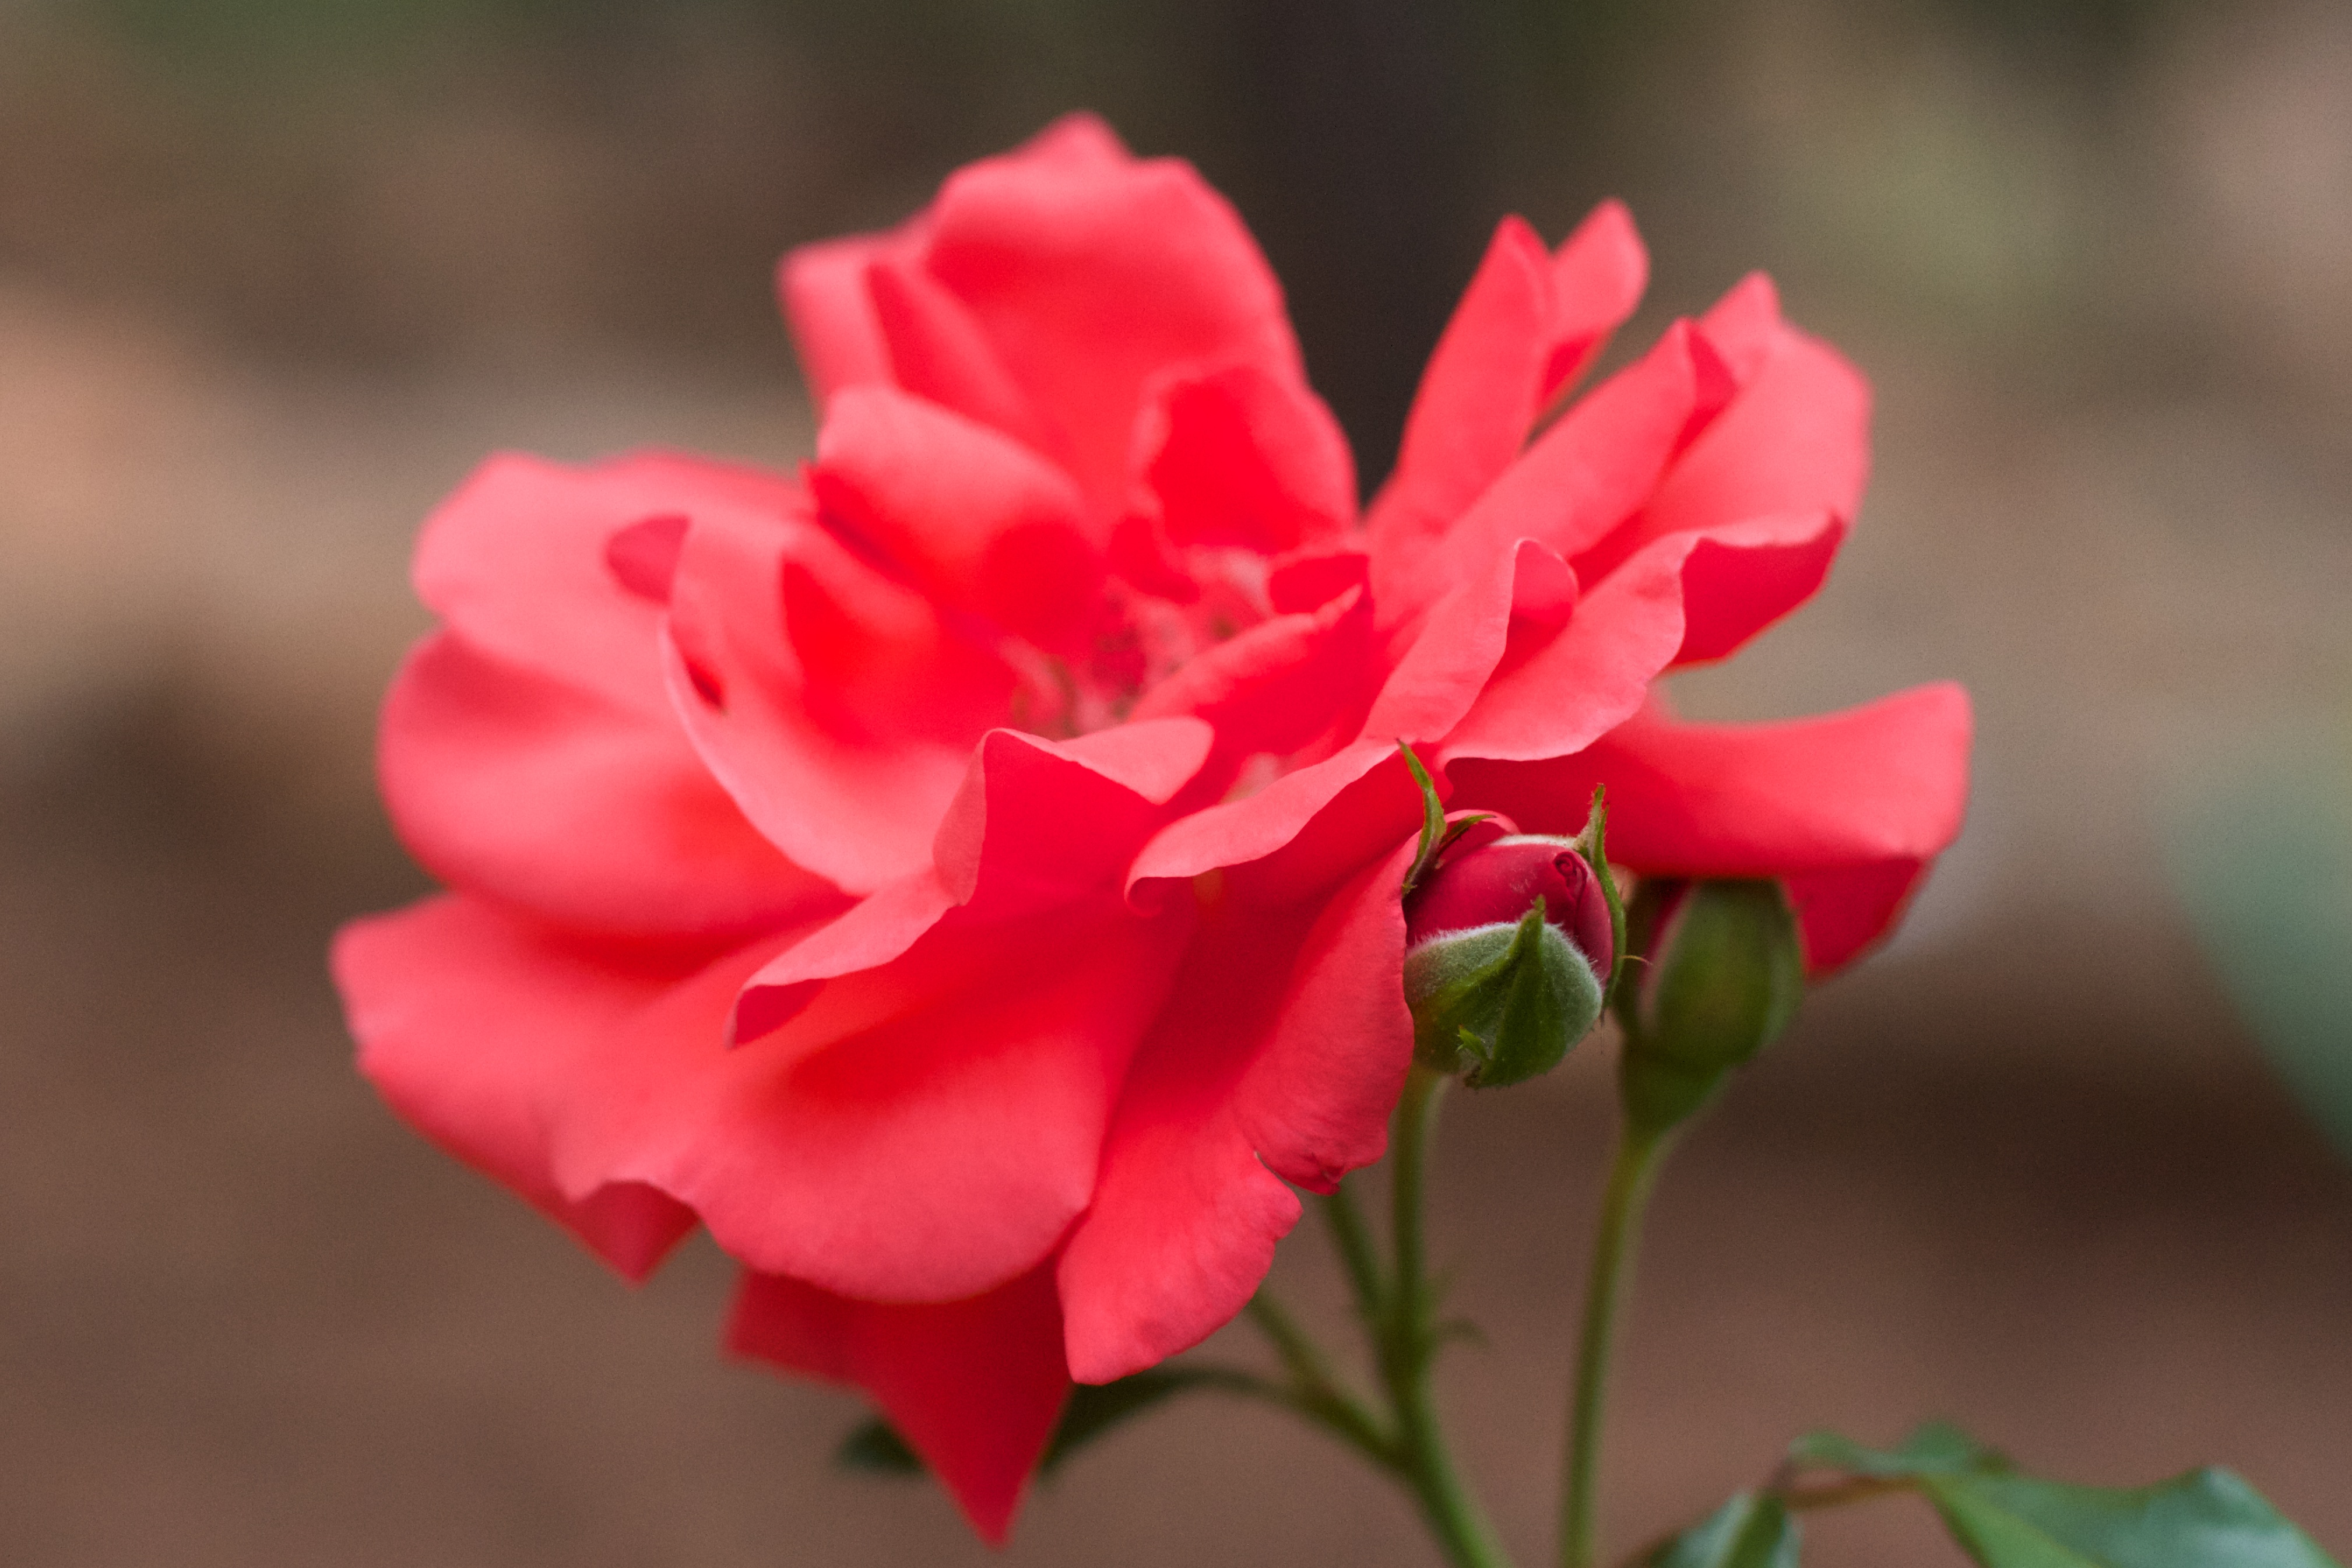
plant, flower, petal, rose, pink, flora, floribunda, macro photography, flowering plant, garden roses, rose family, land plant, rose order